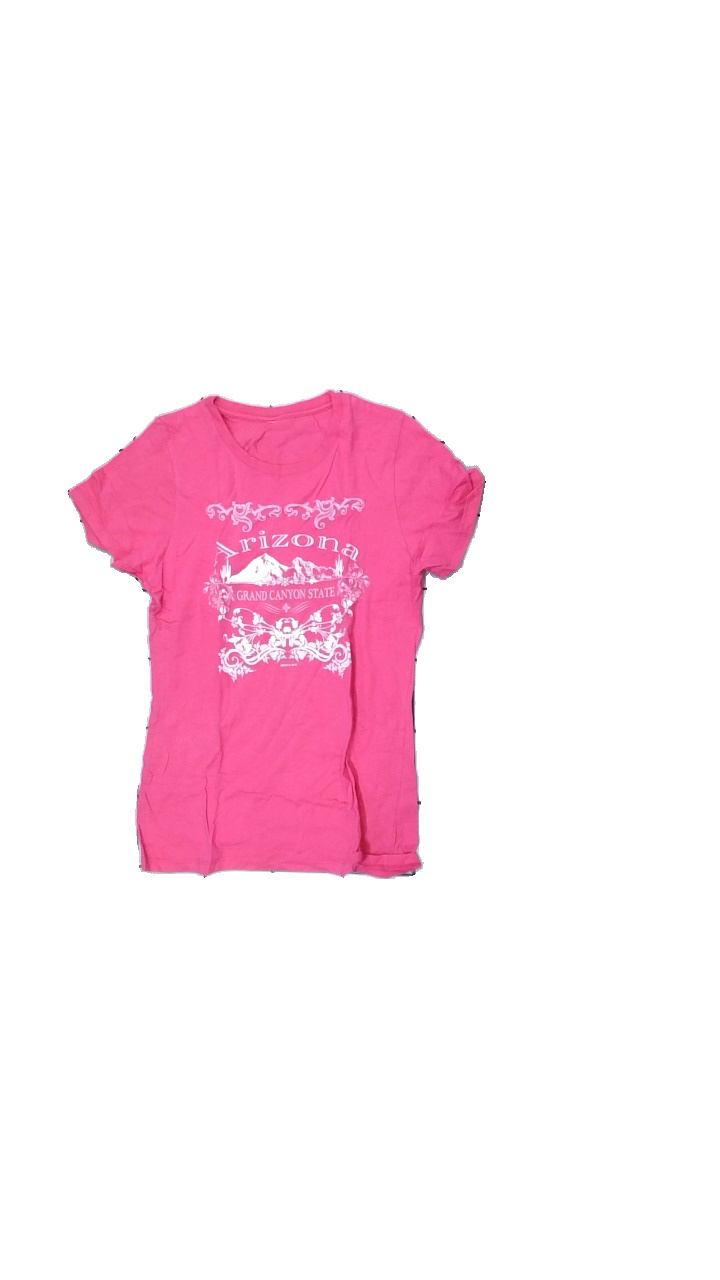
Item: T-shirt (Ladies)
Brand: Missing
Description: pink t-shirt with print
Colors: Pink, White
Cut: Regular, C-collar
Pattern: Other
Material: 100% Cotton
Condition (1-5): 5
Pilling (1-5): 5
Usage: Reuse
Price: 50-100